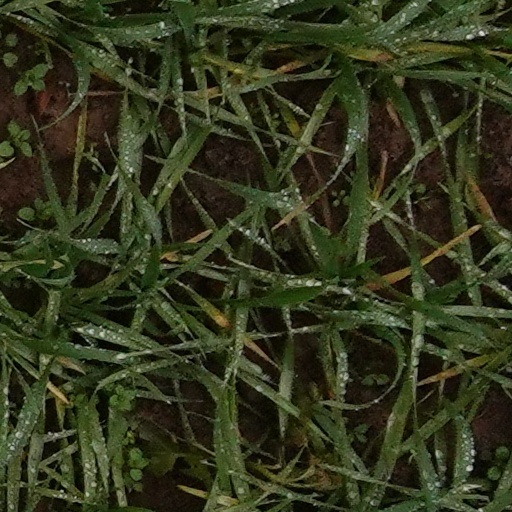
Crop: wheat